Ferrocarriles Argentinos

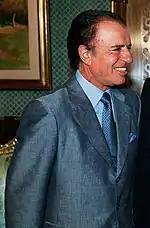
Under the Carlos Menem's administration FA was closed and all services privatised

Following a prolonged period of hyperinflation in the 1980s, accompanied by a steep increase in fiscal deficit and a sharp fall in reserves, the Argentine government, under the presidency of Carlos Menem from 1989, initiated a series of neoliberal reforms which included the privatisation of public utility companies (telephones, gas, electricity and water) together with the entire railway network.